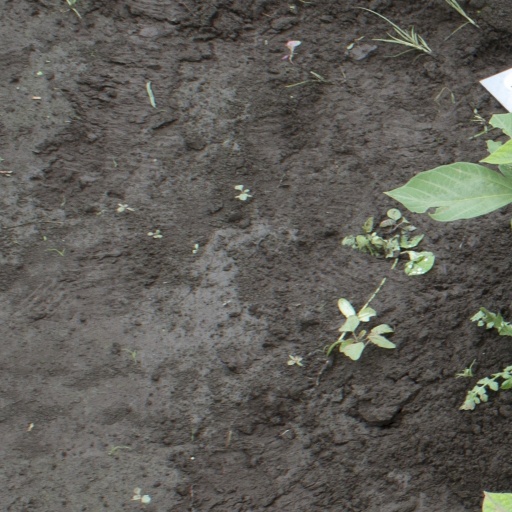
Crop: soybean